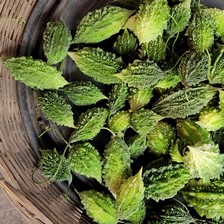
Label: others